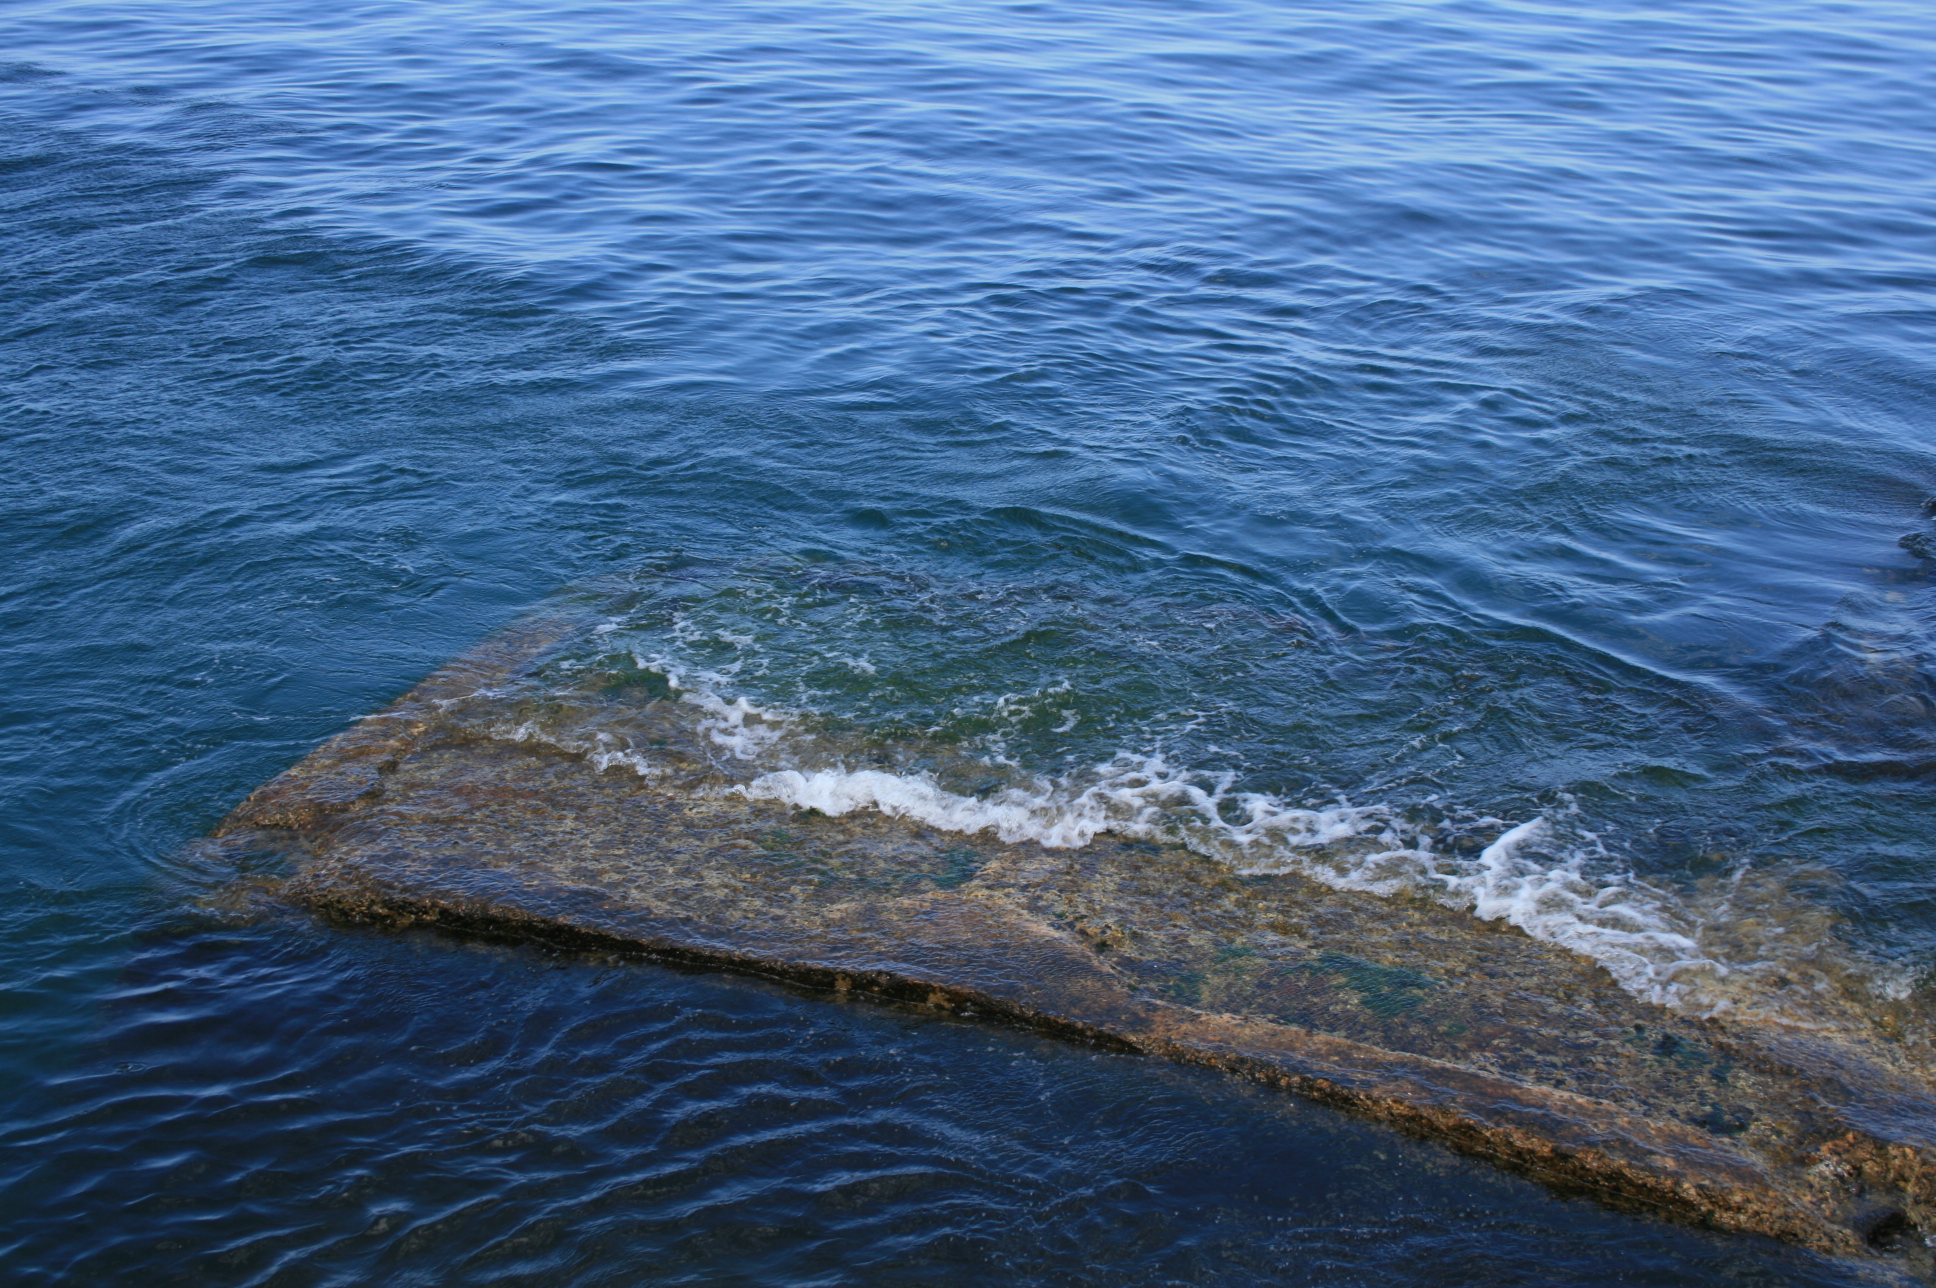
sea, ocean, water, wave, wind wave, coastal and oceanic landforms, rock, coast